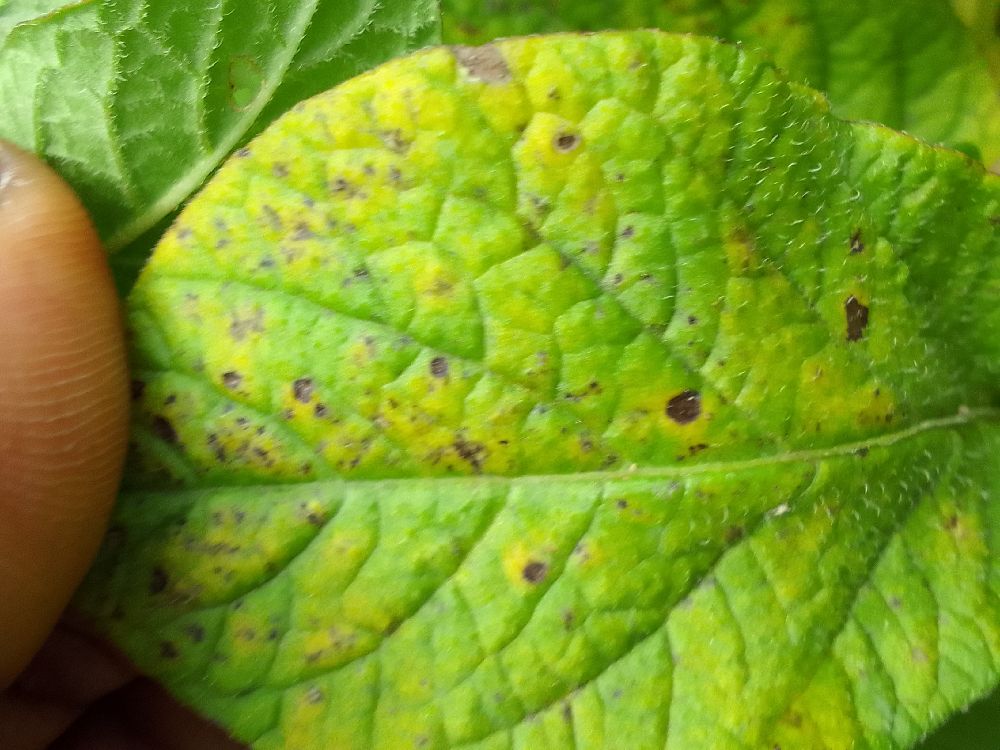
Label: Early blight